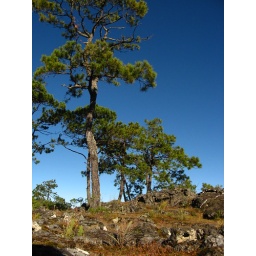
pine trees groing on volcanic floor and a nice blue sky in the morning